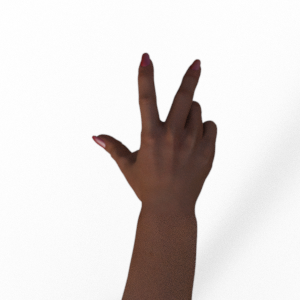
Label: scissors